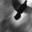
Label: bird